River Plantation, Texas

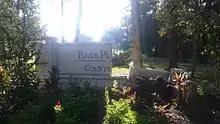
Many buildings and other structures were damaged due to Hurricane Harvey.

Due to its proximity to the San Jacinto River and its low elevation, the community of River Plantation is prone to frequent flooding.